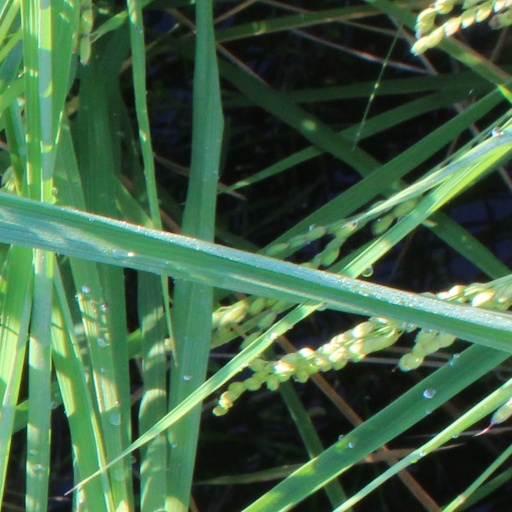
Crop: rice